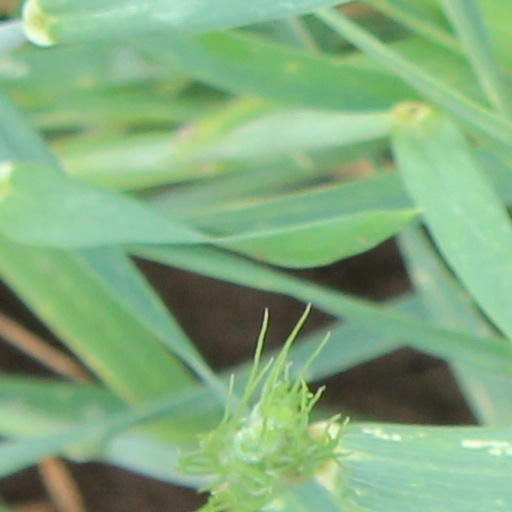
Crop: wheat